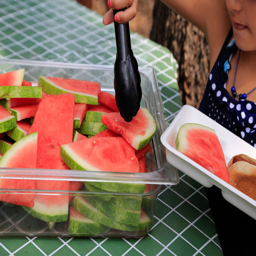
nothing like a juicy hot dog and fresh watermelon !